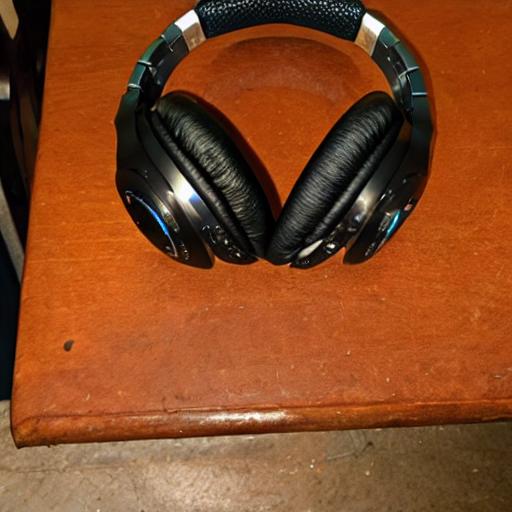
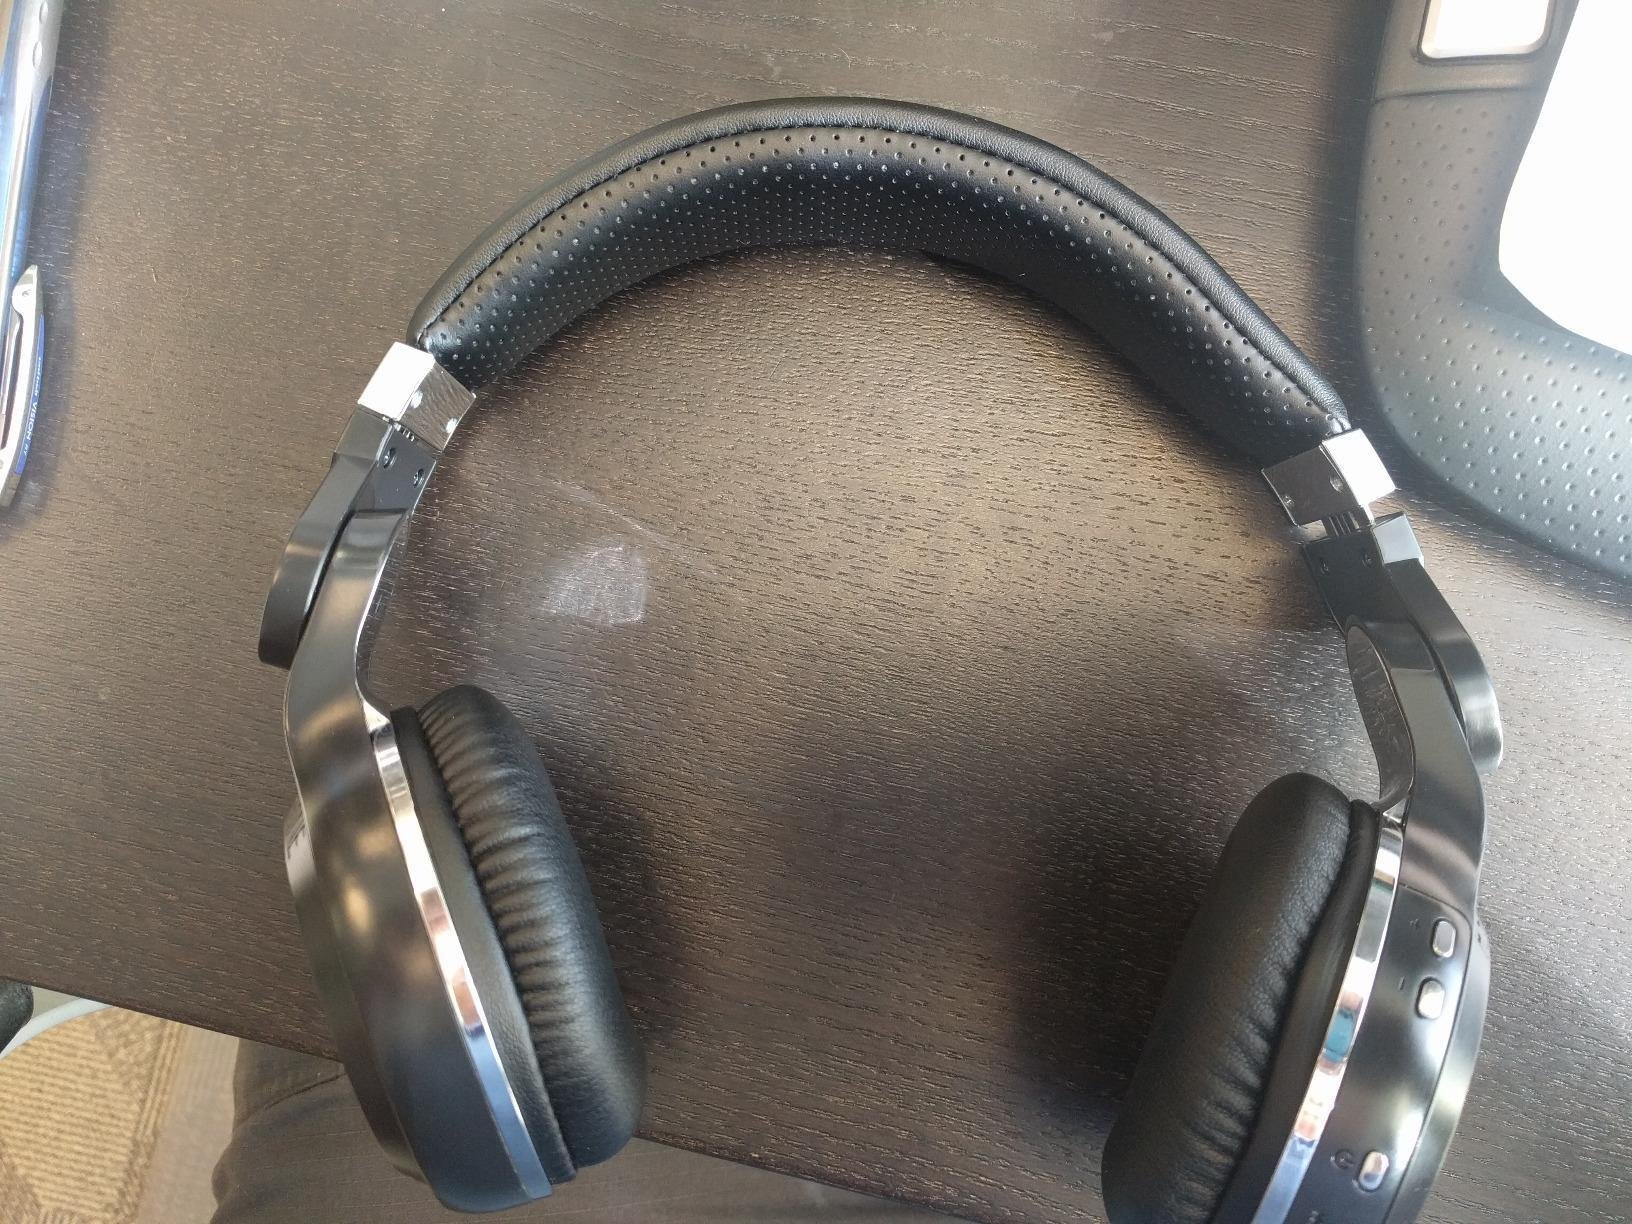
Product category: headphones
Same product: no